Yeti Holdings

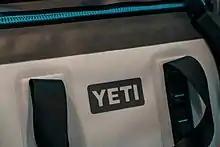
Yeti Hopper bag

YETI Holdings, Inc. is an American brand of outdoor recreation products, headquartered in Austin, Texas, specializing in outdoor products such as ice chests, vacuum-insulated stainless-steel drinkware, soft coolers, dry bags, and related accessories.